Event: Nepal Earthquake
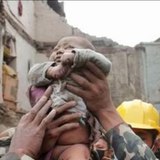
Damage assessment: damage